Silent Hunter II

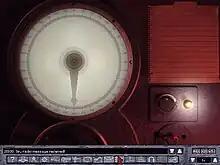
The sound room of the U-boat

"Silent Hunter II" gives the player the command of German U-boats during the Battle of the Atlantic in World War II. The game offers single-player missions and multiplayer gameplay. The single-missions include sinking HMS "Laurentic" and HMS "Patroclus" as , avoiding being sunk by as , sinking as , Operation Drumbeat against American shipping, retrieving the war diary from the , the action in Tarrafal Bay, saving the German supply ship "Python" from "" and attacking a task force as as the last act of the Battle of the Atlantic.